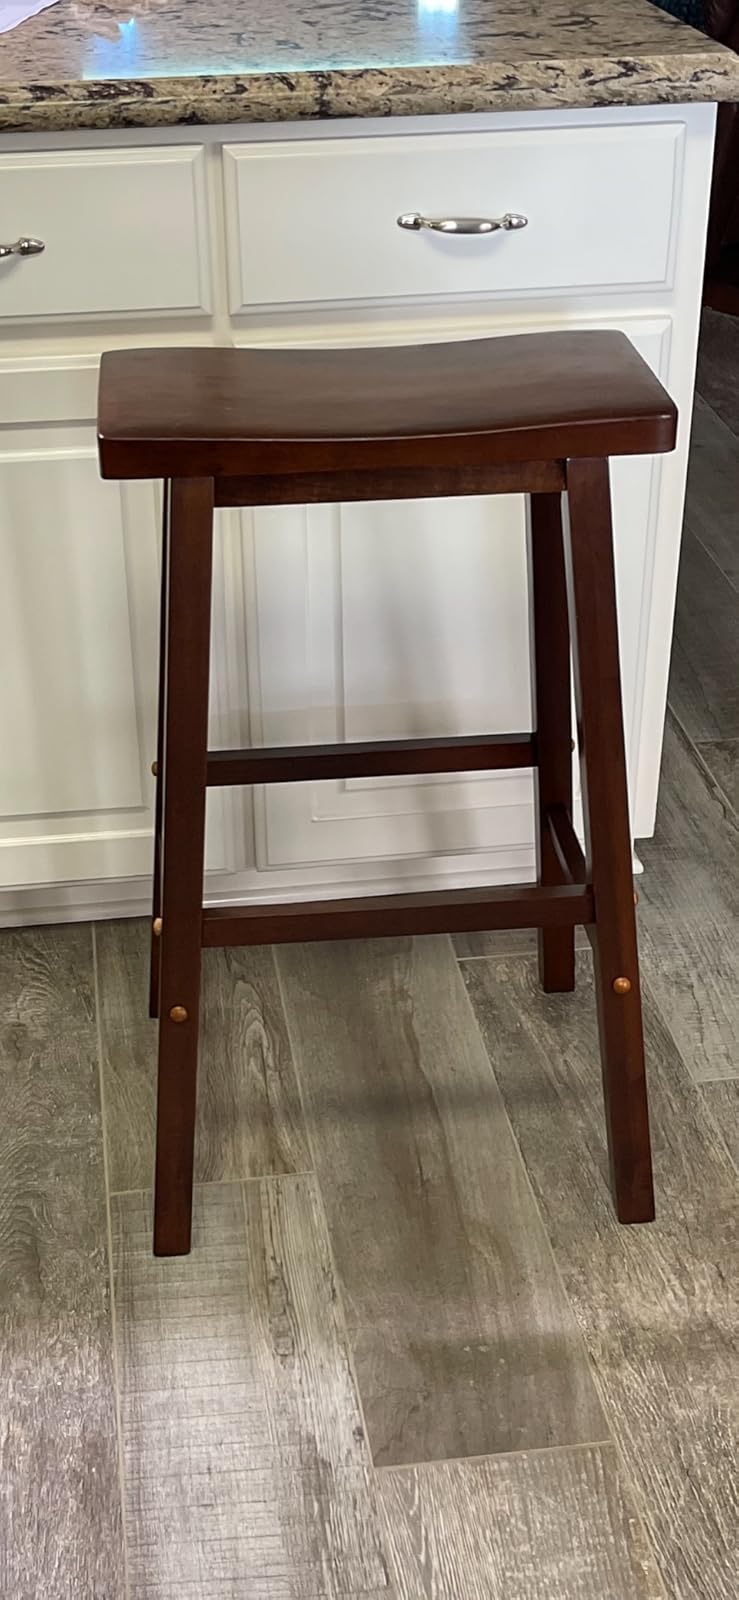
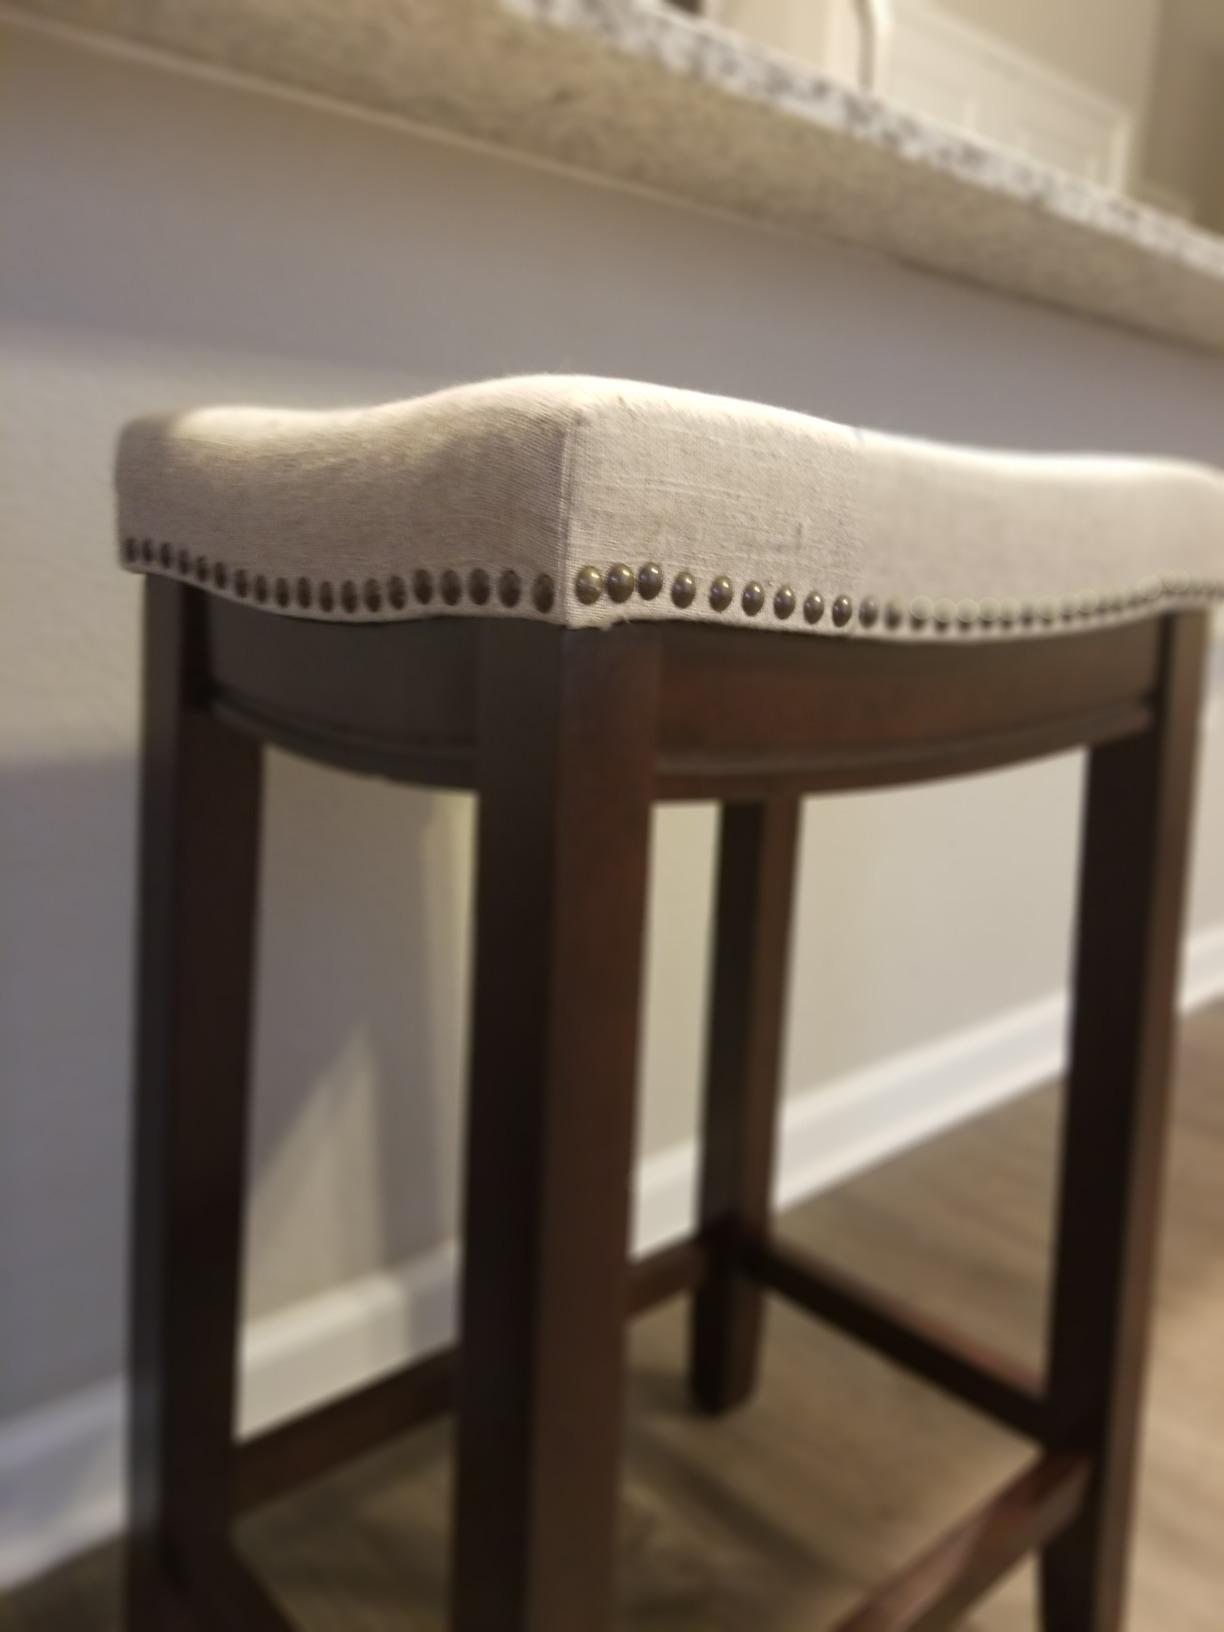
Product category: stool
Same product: no